Riviera MRT/LRT station

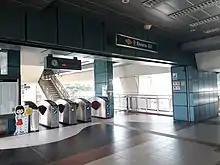
View of the concourse with faregates separating the paid and unpaid areas.

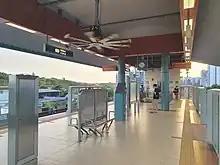
View of the island platform with half-height platform barriers separating passengers from the tracks

The station was first constructed as part of the LRT system serving the Punggol area. The contract for the design and construction of the Punggol LRT system was awarded to a joint venture, comprising Singapore Technologies Industrial Corporation, Mitsubishi Heavy Industries and Mitsubishi Corporation, at S$656 million (US$ million). The station opened on 29 January 2005 together with the stations of the Punggol LRT line (PGLRT) east loop.